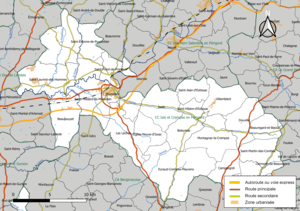
Carte géographique de la Communauté de communes Isle et Crempse en Périgord, département de la Dordogne, France. Composition au 1er janvier 2019.
La communauté de communes Isle et Crempse en Périgord est une structure intercommunale française située dans le département de la Dordogne, en région Nouvelle-Aquitaine.